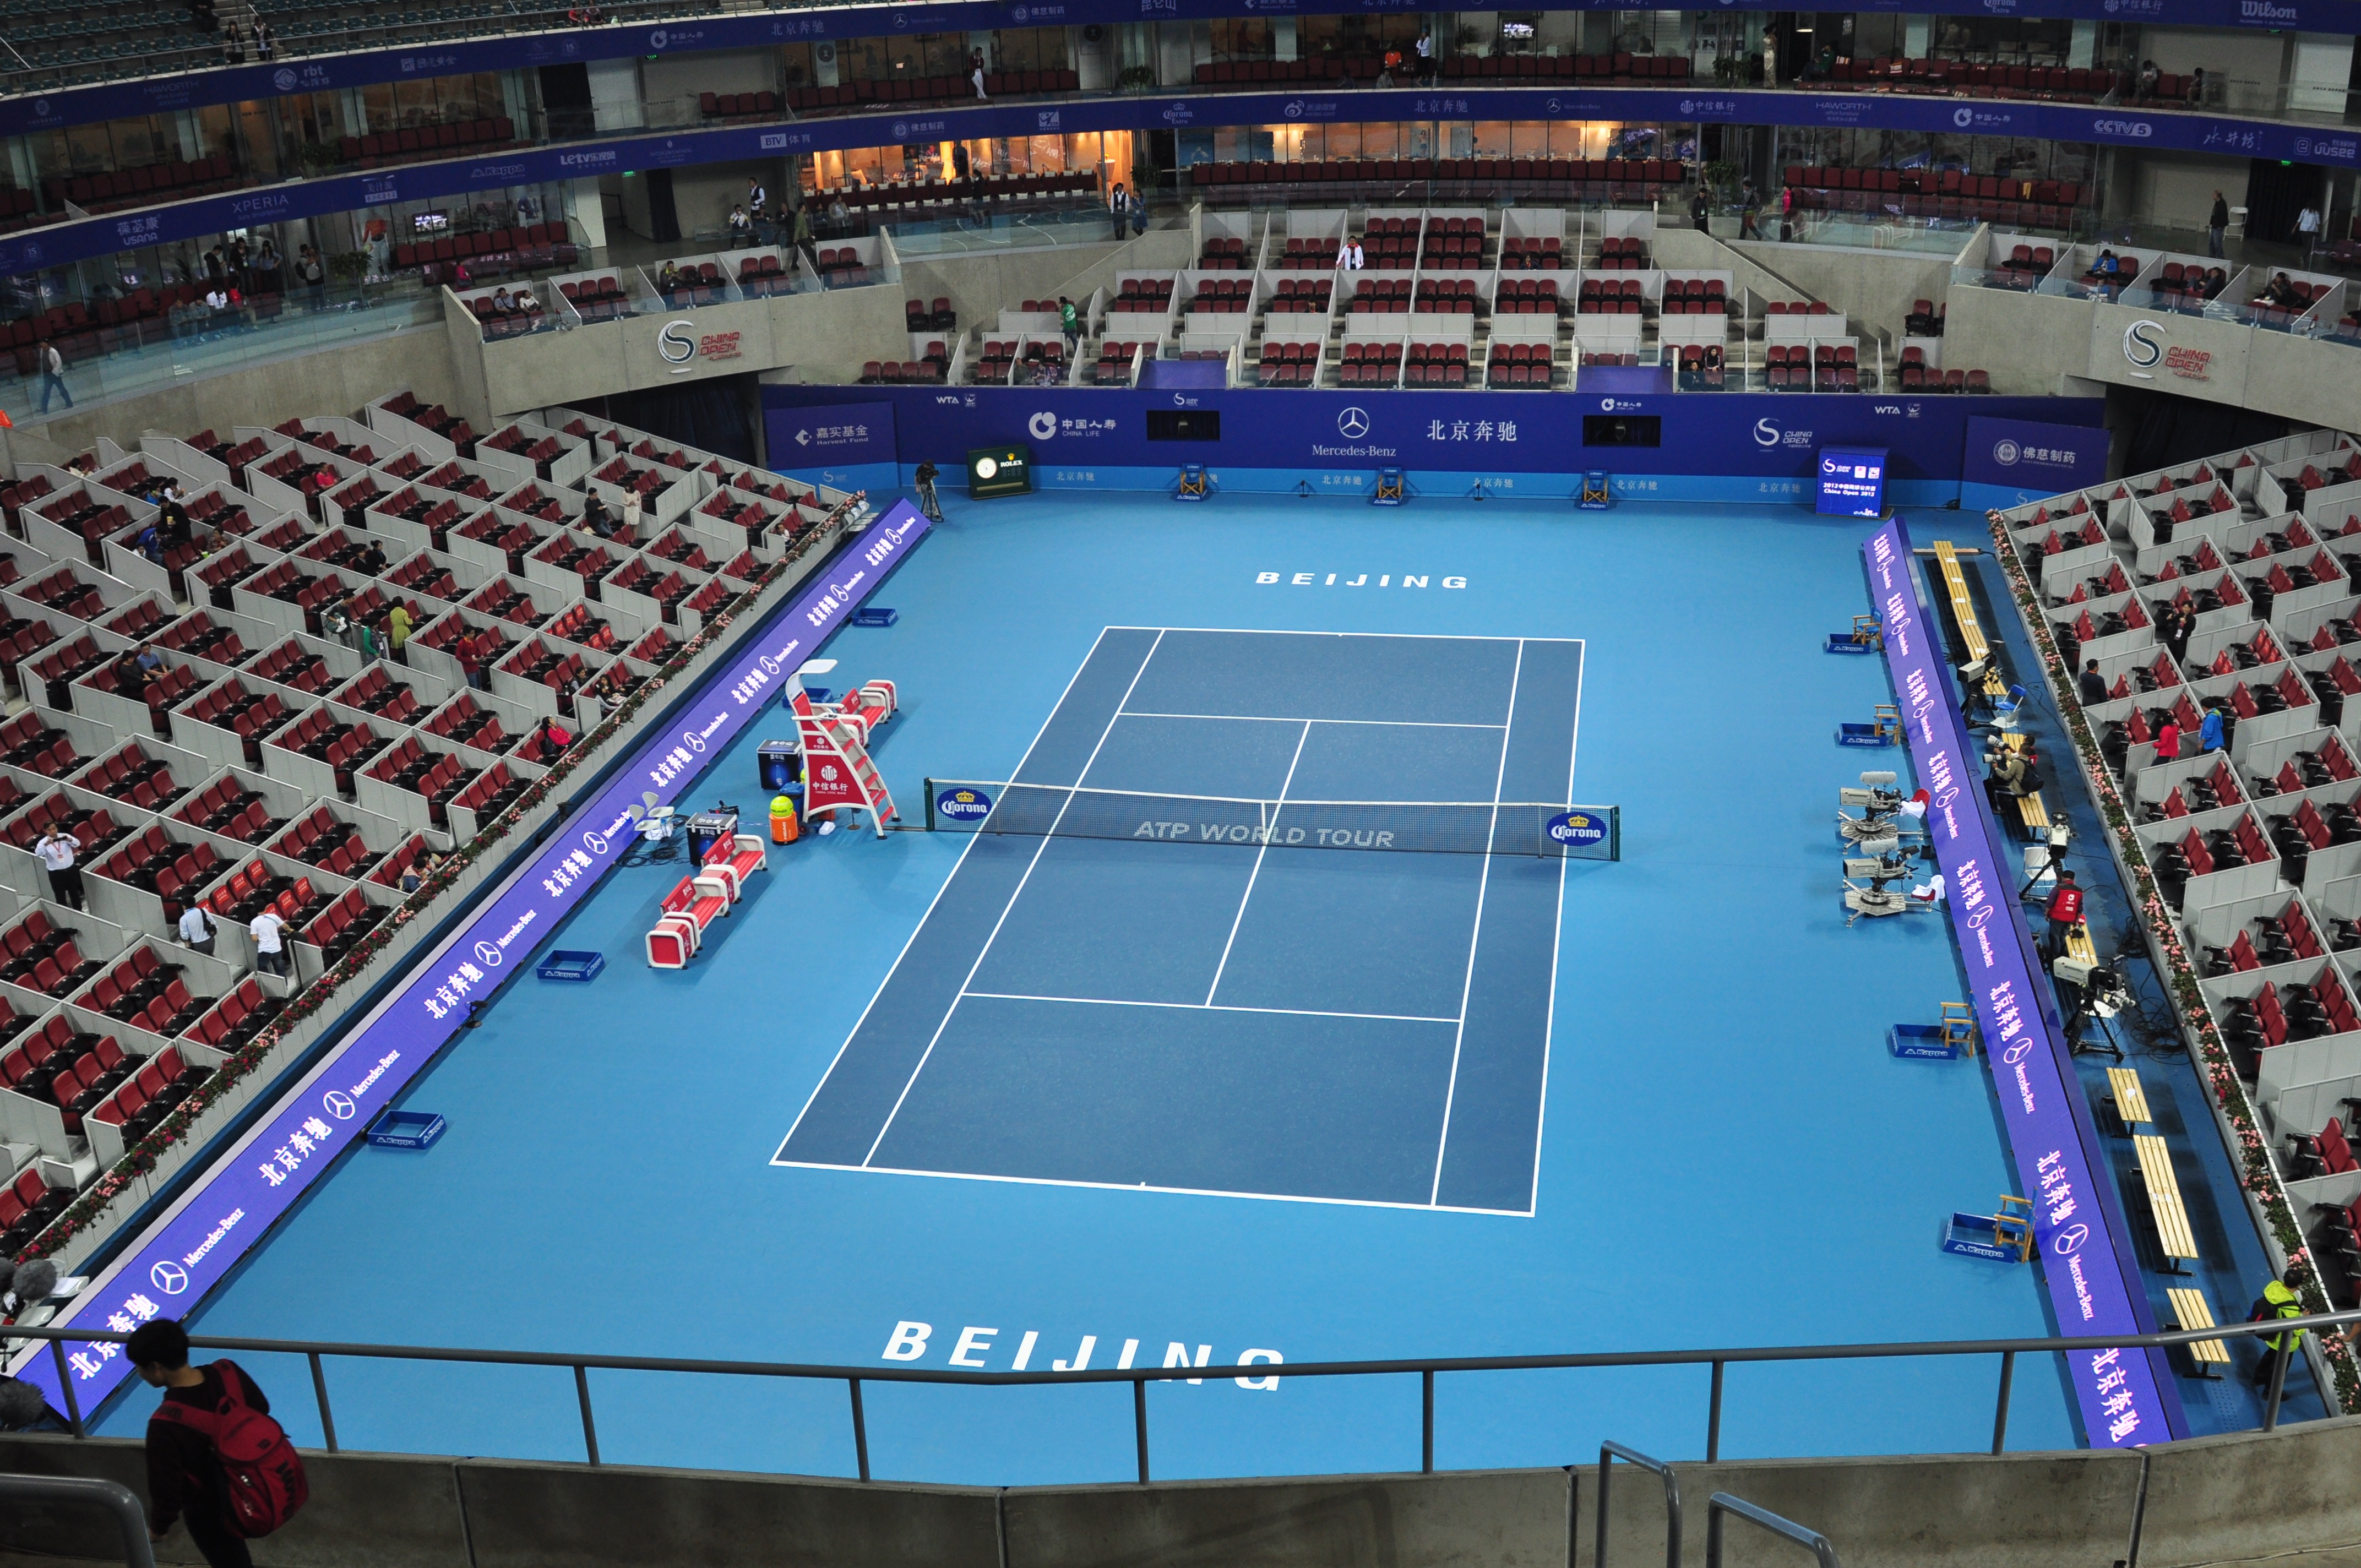
structure, stadium, arena, tennis, sports, beijing, china, baseball park, sport venue, soccer specific stadium, arena football, racquet sport